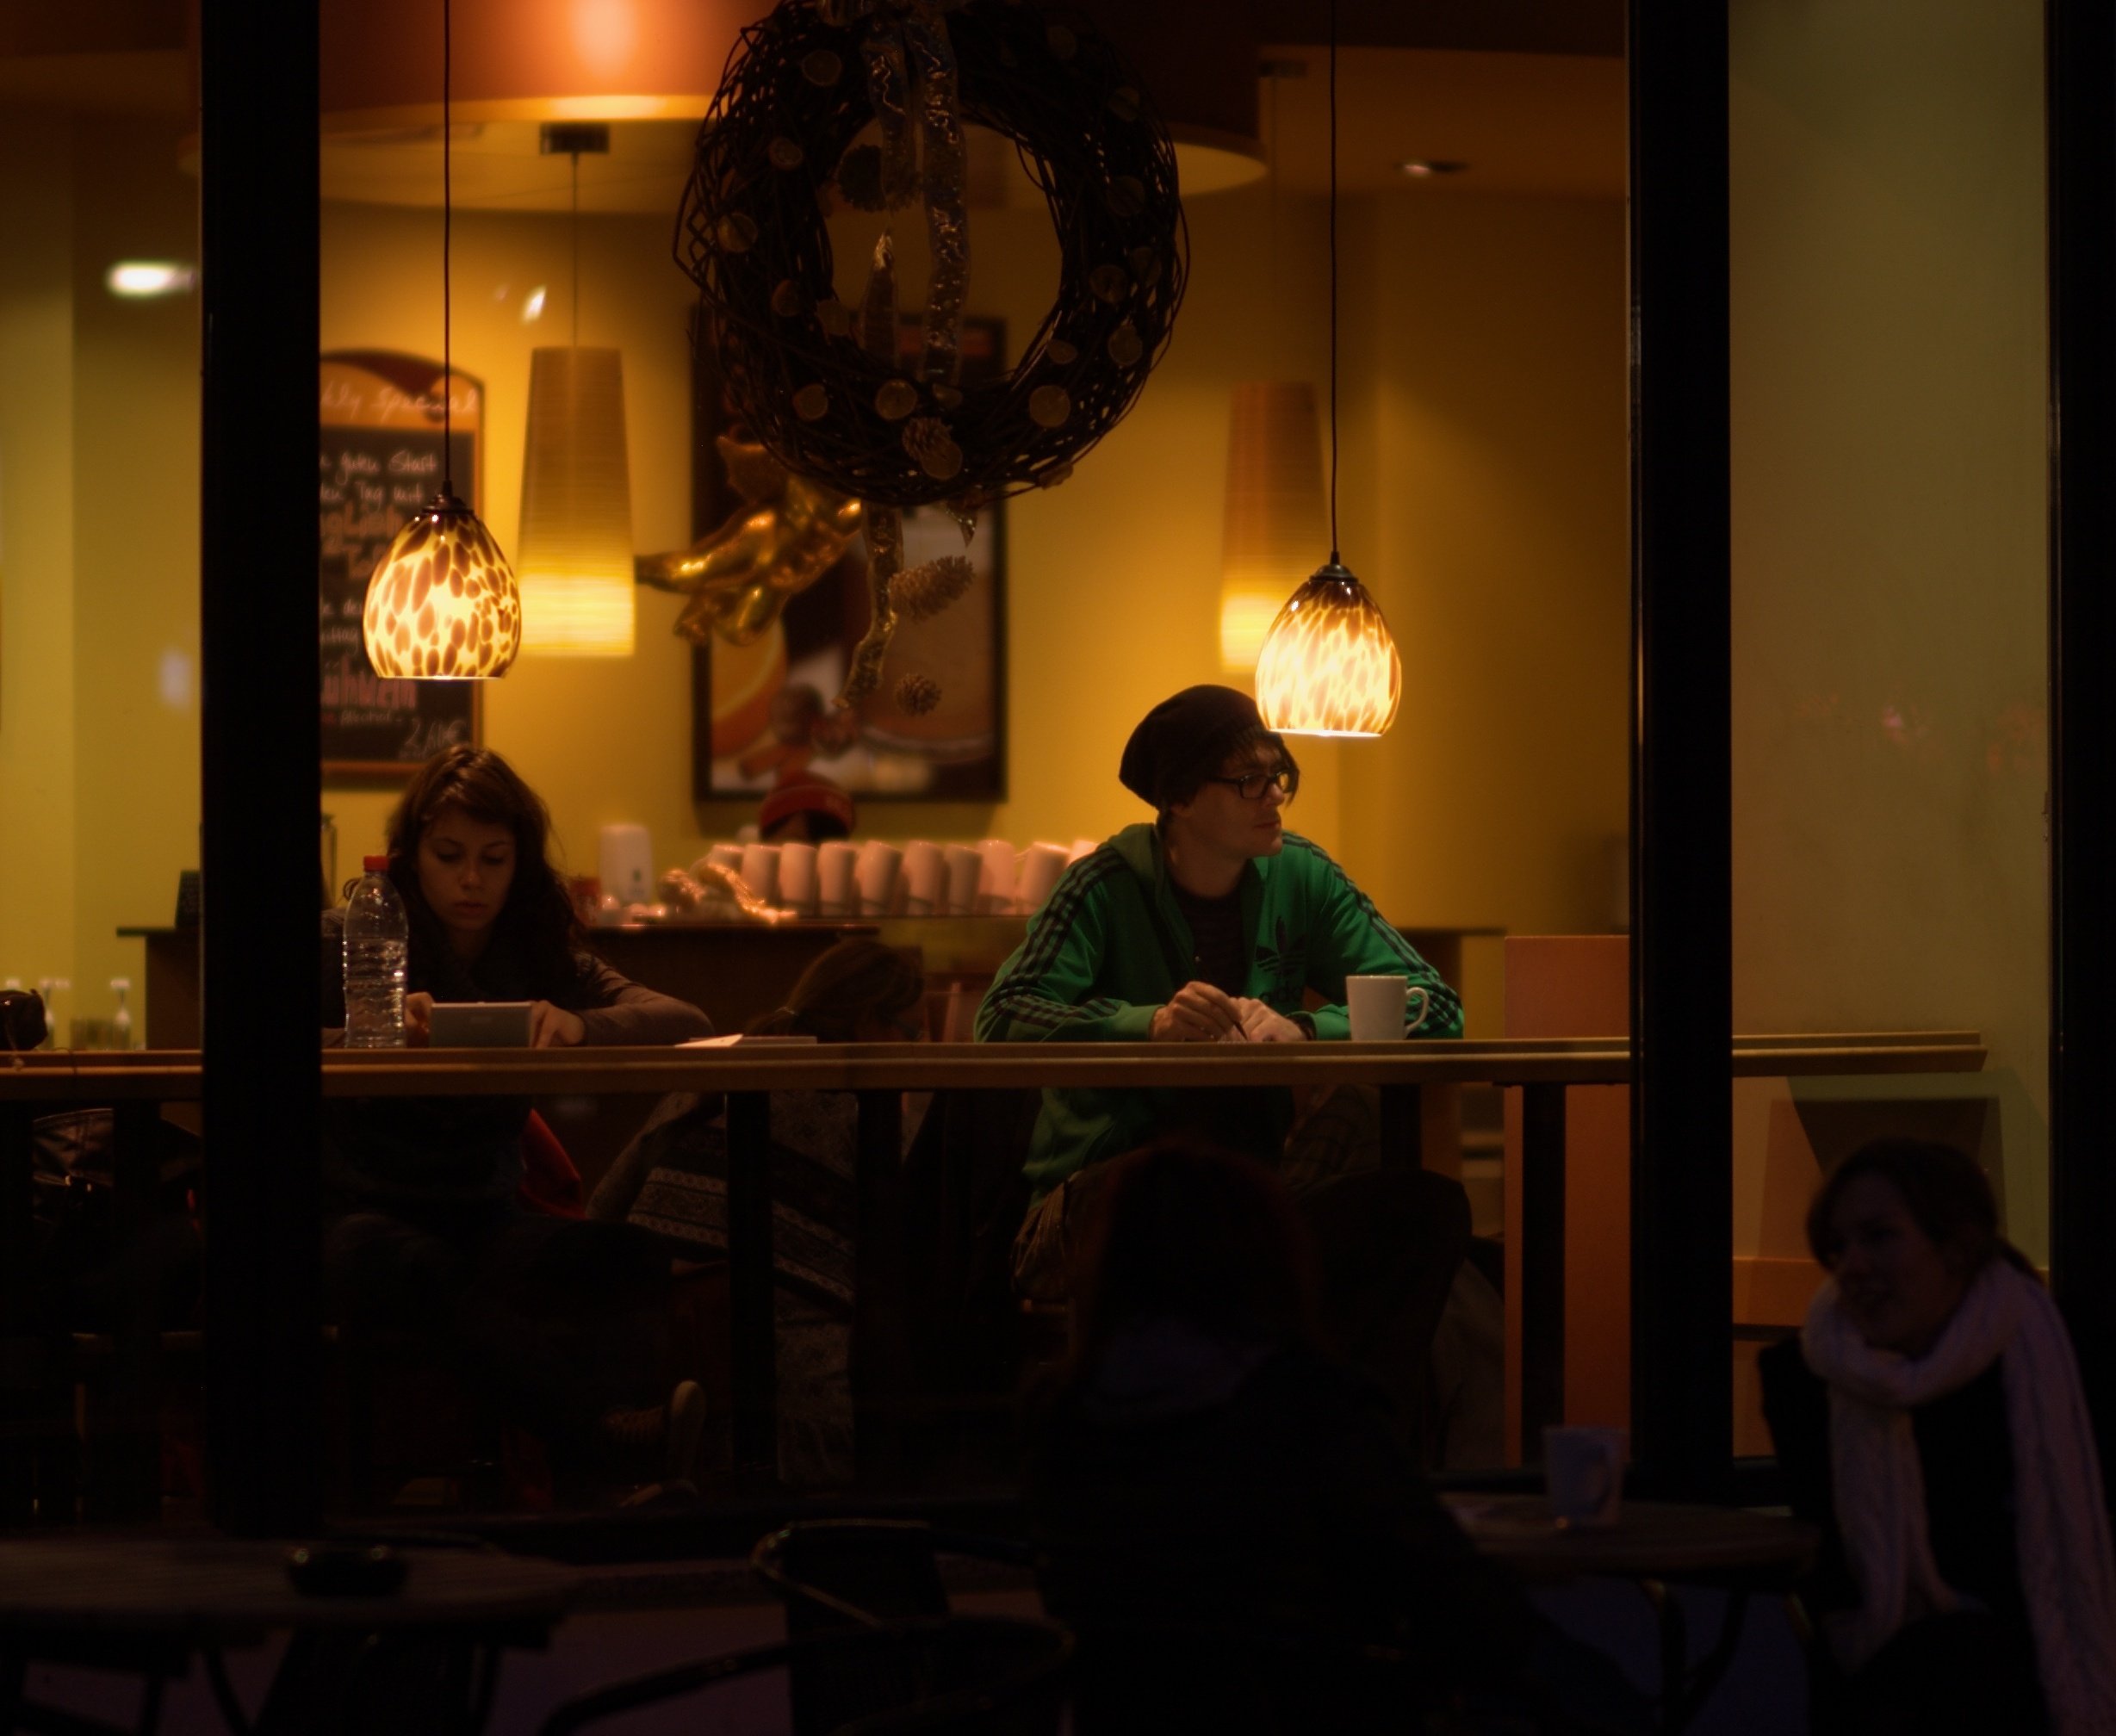
restaurant, rawtherapee, germany, deutschland, berlin, walimex, samyang, pentax, 85mm, lenstagged, steffenzahn, k100d, justpentax, iamflickr, pankow, 85mmf14, walimex85mm, walimexpro8514if